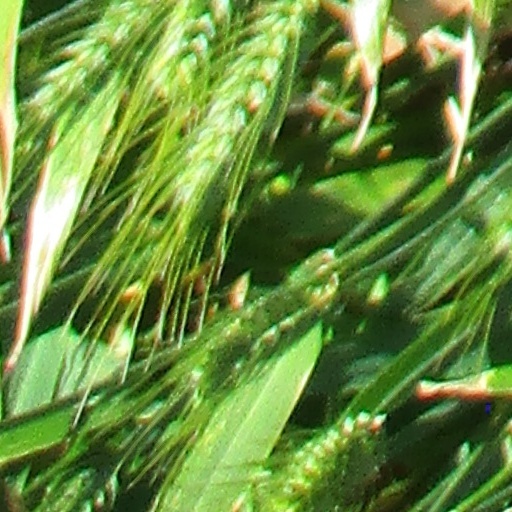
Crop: wheat